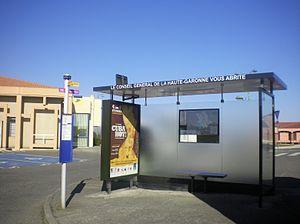
Abribus à Castelmaurou (Haute-Garonne, France).
Les lignes intermodales d'Occitanie, abrégées en liO, sont le réseau de transport en commun de la région Occitanie. Le réseau est lancé en septembre 2018, en remplacement des réseaux départementaux existants, et en y intégrant le réseau TER Occitanie. Il reprend l'ensemble des lignes des anciens réseaux départementaux, et en crée des nouvelles dans le département de Tarn-et-Garonne, ainsi que de nouvelles lignes interdépartementales, afin d'atteindre progressivement une unification des réseaux.
Le réseau liO Arc-en-Ciel est un réseau de cars interurbains qui couvre 341 communes de Haute-Garonne, mais aussi quelques villes du Tarn-et-Garonne, de l'Ariège, du Gers et même une commune d'Espagne. En tout, 55 lignes régulières desservent le département, dont 4 lignes express, 8 navettes SNCF et 2 navettes péri-urbaines.